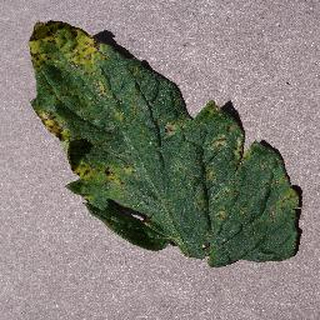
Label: tomato_septoria_leaf_spot